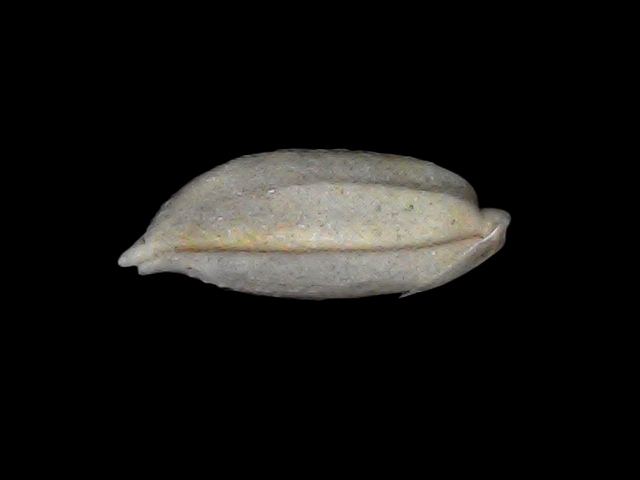
Rice variety: Bd34